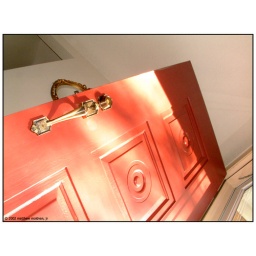
the door to my parents house in grosse ile